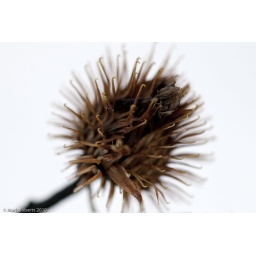
After walking past these the poor old dog was covered in them